Wetback: The Undocumented Documentary

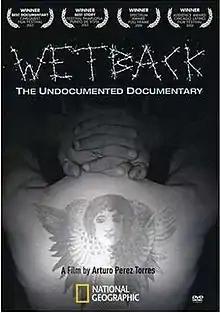

Wetback: The Undocumented Documentary is a 2005 Canadian documentary film, funded by the Canada Council for the Arts and written and directed by Arturo Pérez Torres.